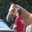
Label: horse